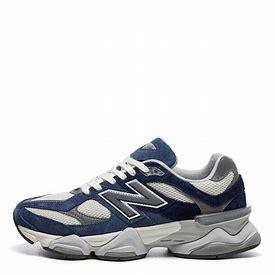
Brand: New
Model: Balance New Balance 9060